Matthew White (footballer)

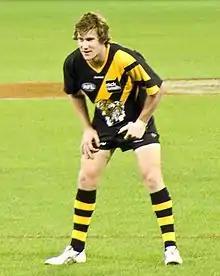
White playing for in 2011

Matthew White (born 15 April 1987) is a former professional Australian rules footballer who played for the Richmond Football Club and Port Adelaide Football Club in the Australian Football League (AFL). He won the AFL Goal of the Year award while with Port Adelaide in 2014.